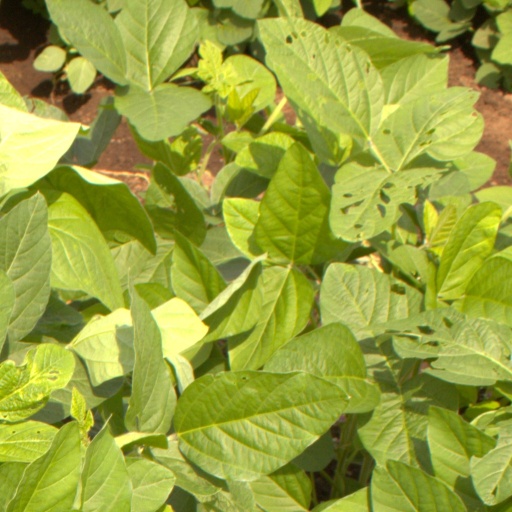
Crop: soybean